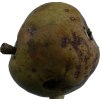
Label: pear